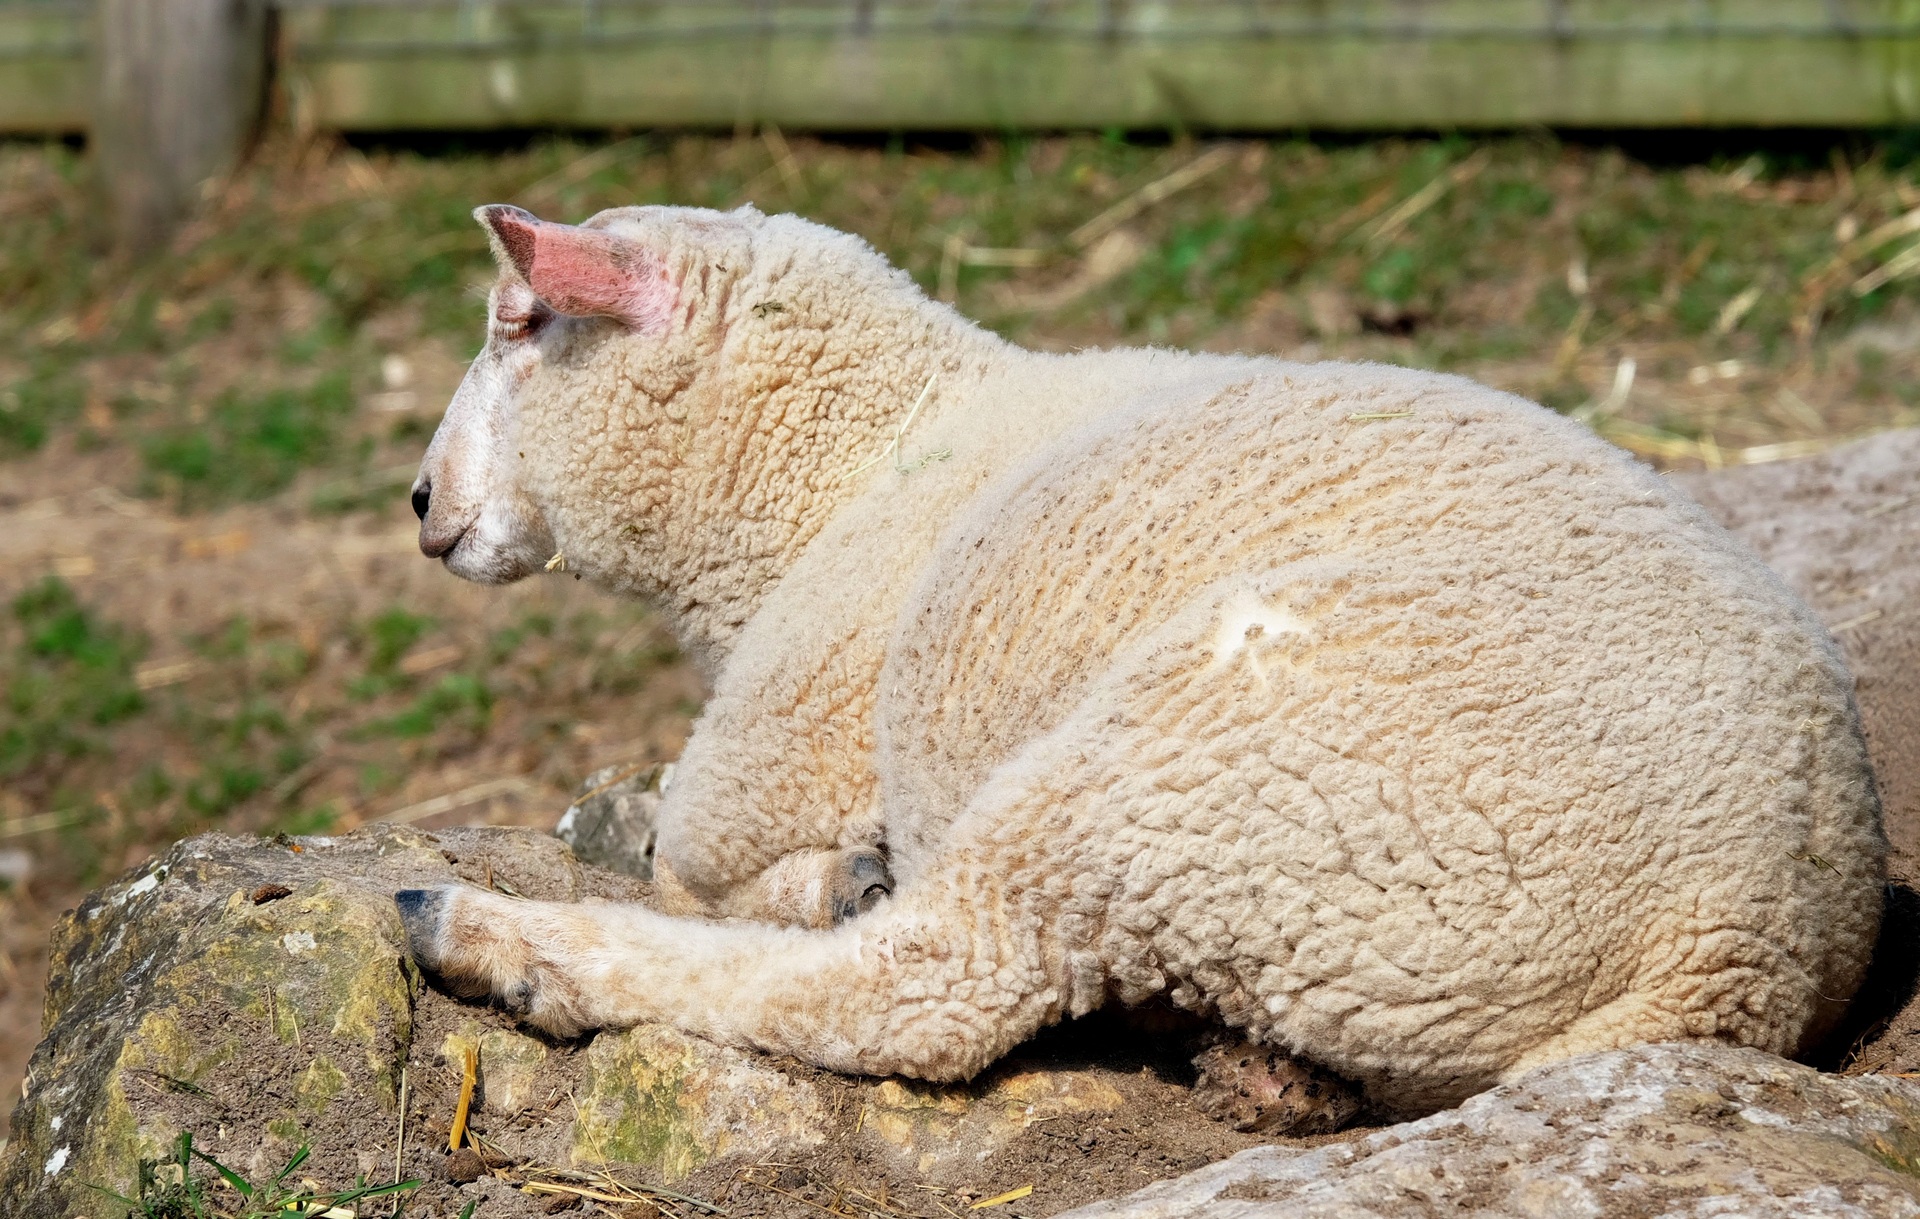
farm, animal, wildlife, zoo, fur, sheep, mammal, wool, fauna, vertebrate, lying, wild cat, cat like mammal